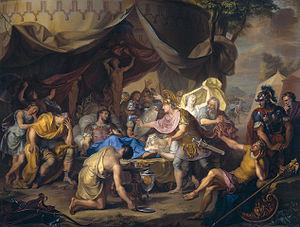
1726 est une année commune commençant un jeudi.